Sport in India

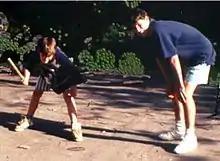
Kids playing this game

Kabaddi is an indigenous sport in India. Traditionally played on rough grounds. The Pro Kabaddi League is a notable Kabaddi league in India. It is organised annually in various spots of the nation. Star Sports, Disney+ Hotstar airs it on TV and online respectively.